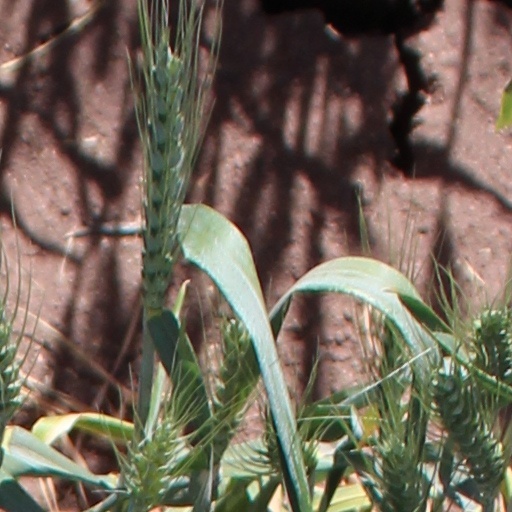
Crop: wheat